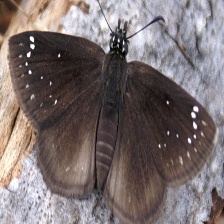
Species: SOOTYWING